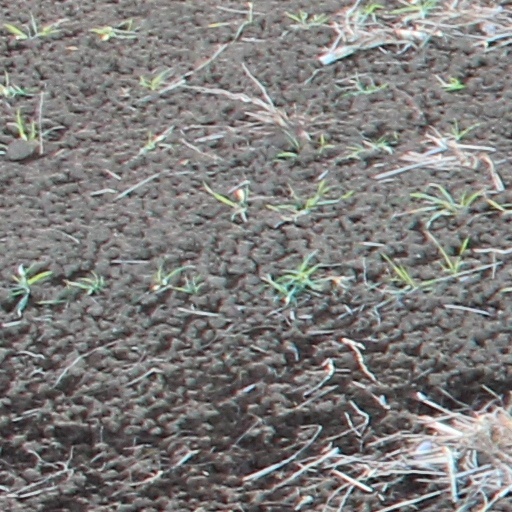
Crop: wheat